Special effects of The Empire Strikes Back

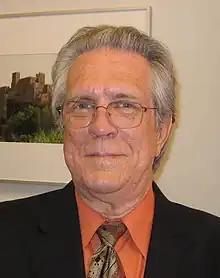
Richard Edlund (pictured in 2008), Brian Johnson, Dennis Muren, and Bruce Nicholson received the Special Achievement Academy Award for Best Visual Effects at the 1981 Academy Awards.

On its release, film critics praised the special effects, including Joy Gould Boyum who called lauded them as "breathtaking", Arthur Knight said they were "ingenious", and Gary Arnold called them visually dazzling. Jim Harwood wrote they were let down only by the competence of those in the original, which had been emulated by other films, lessening the impact of "Empire"s. Charles Champlin appreciated the effects were used to enhance scenes instead of being the focus. The "Chicago Tribune"s Gene Siskel said the non-human characters, including the robots and Chewbacca, remained the most lovable creatures, with the Yoda character being the film's highlight. Knight, Gould Boyum, and Arnold thought Yoda to be incredibly lifelike; Arnold considered his expressions so realistic that they believed an actor's face had been composited onto the puppet. Canby said the human cast was bland and non-descript, and even the robot characters offered diminishing enjoyment, but Yoda was a success when used sparingly.